Athens Stock Exchange

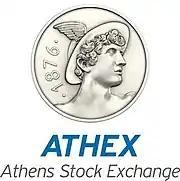
Old logo of Athens Stock Exchange

The Athens Stock Exchange (ASE or ATHEX; , "Chrimatistírio Athinón") is the stock exchange of Greece, based in the capital city of Athens. It was founded in 1876. There are currently five markets operating in ATHEX: regulated securities market, regulated derivatives market, Alternative market, carbon market (for EUAs) and OTC market. In the regulated securities market investors can trade in stocks, bonds, ETFs and other related securities. On the stock exchange 172 stocks are currently traded representing 166 companies. The Athens Stock Exchange is a member of the Federation of Euro-Asian Stock Exchanges.